Bigfin reef squid

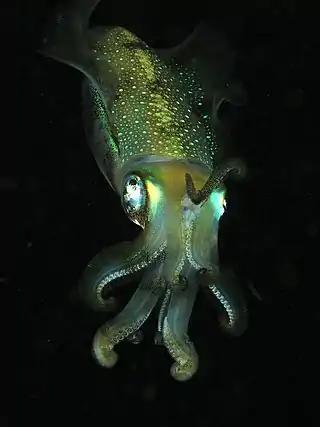
A bigfin reef squid from the Komodo National Park showing vivid iridescence. They are often attracted to divers' lights at night.

Large chromatophores densely cover the upper surfaces of the head, mantle and arms. They are distributed more sparsely on the ventral side. The fins do not possess chromatophores on the underside. Living specimens range in colour from translucent creamy white through pale yellow to brownish pink and brownish violet.